North Campus (University of Copenhagen)

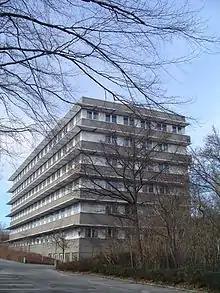
The August Krogh Building

The August Krogh Building (formerly referred to as the August Krogh Institute) is a building that is used by the Department of Biology. It is named after August Krogh (1874–1949), who contributed a number of fundamental discoveries within several fields of physiology, and is famous for developing the Krogh Principle. The building is located near the Department of Computer Science.